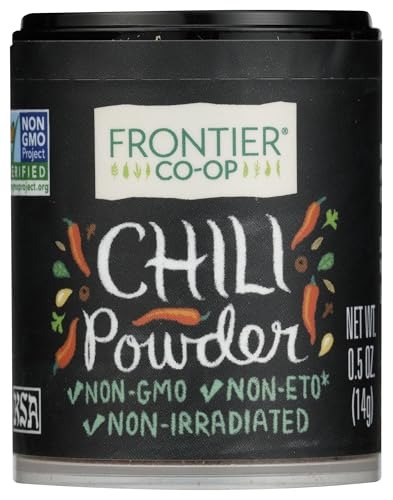
Item Name: FRONTIER Chili Powder, 0.5 OZ
Bullet Point 1: Diet Type: Kosher
Bullet Point 2: Non-GMO Certified
Product Description: Baking
Value: 0.5
Unit: Ounce

Price: 2.19